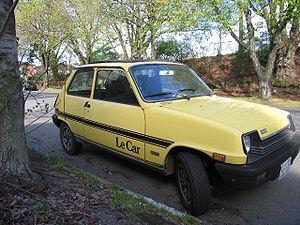
La Renault 5 est une automobile française, produite en deux générations distinctes. Cet article concerne la première génération, qui a été produite en France à l'usine de Flins proche de Mantes dans le département des Yvelines, et à Valladolid.